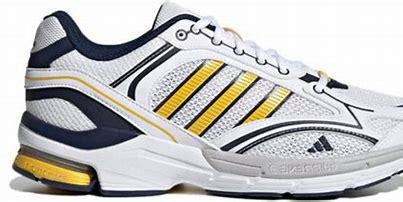
Brand: adidas
Model: Spiritain 2000